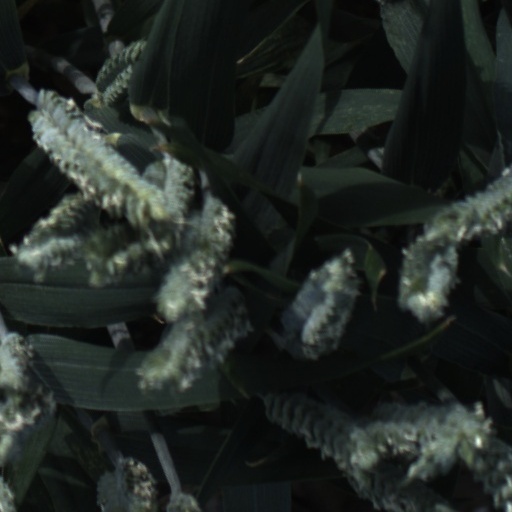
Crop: wheat